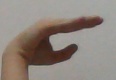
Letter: jeem